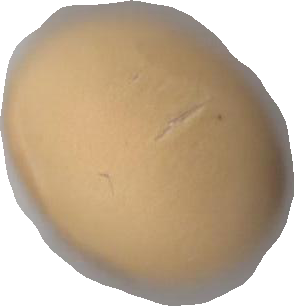
Variety: Grobogan